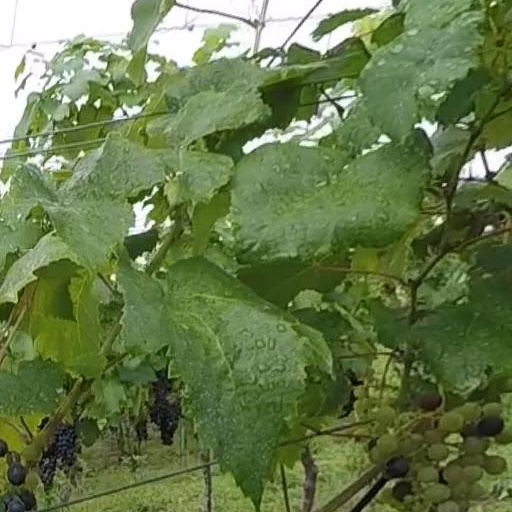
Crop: grape